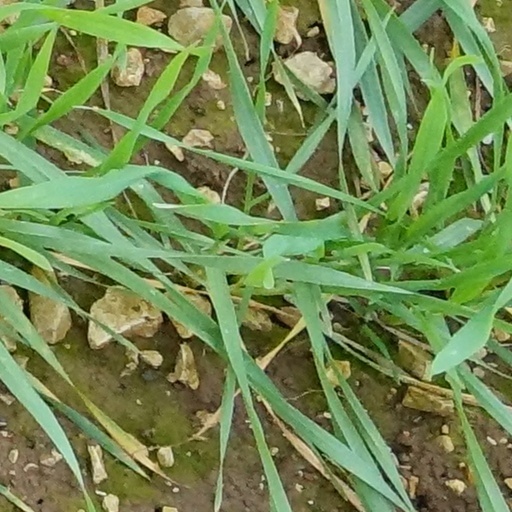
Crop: wheat